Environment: real
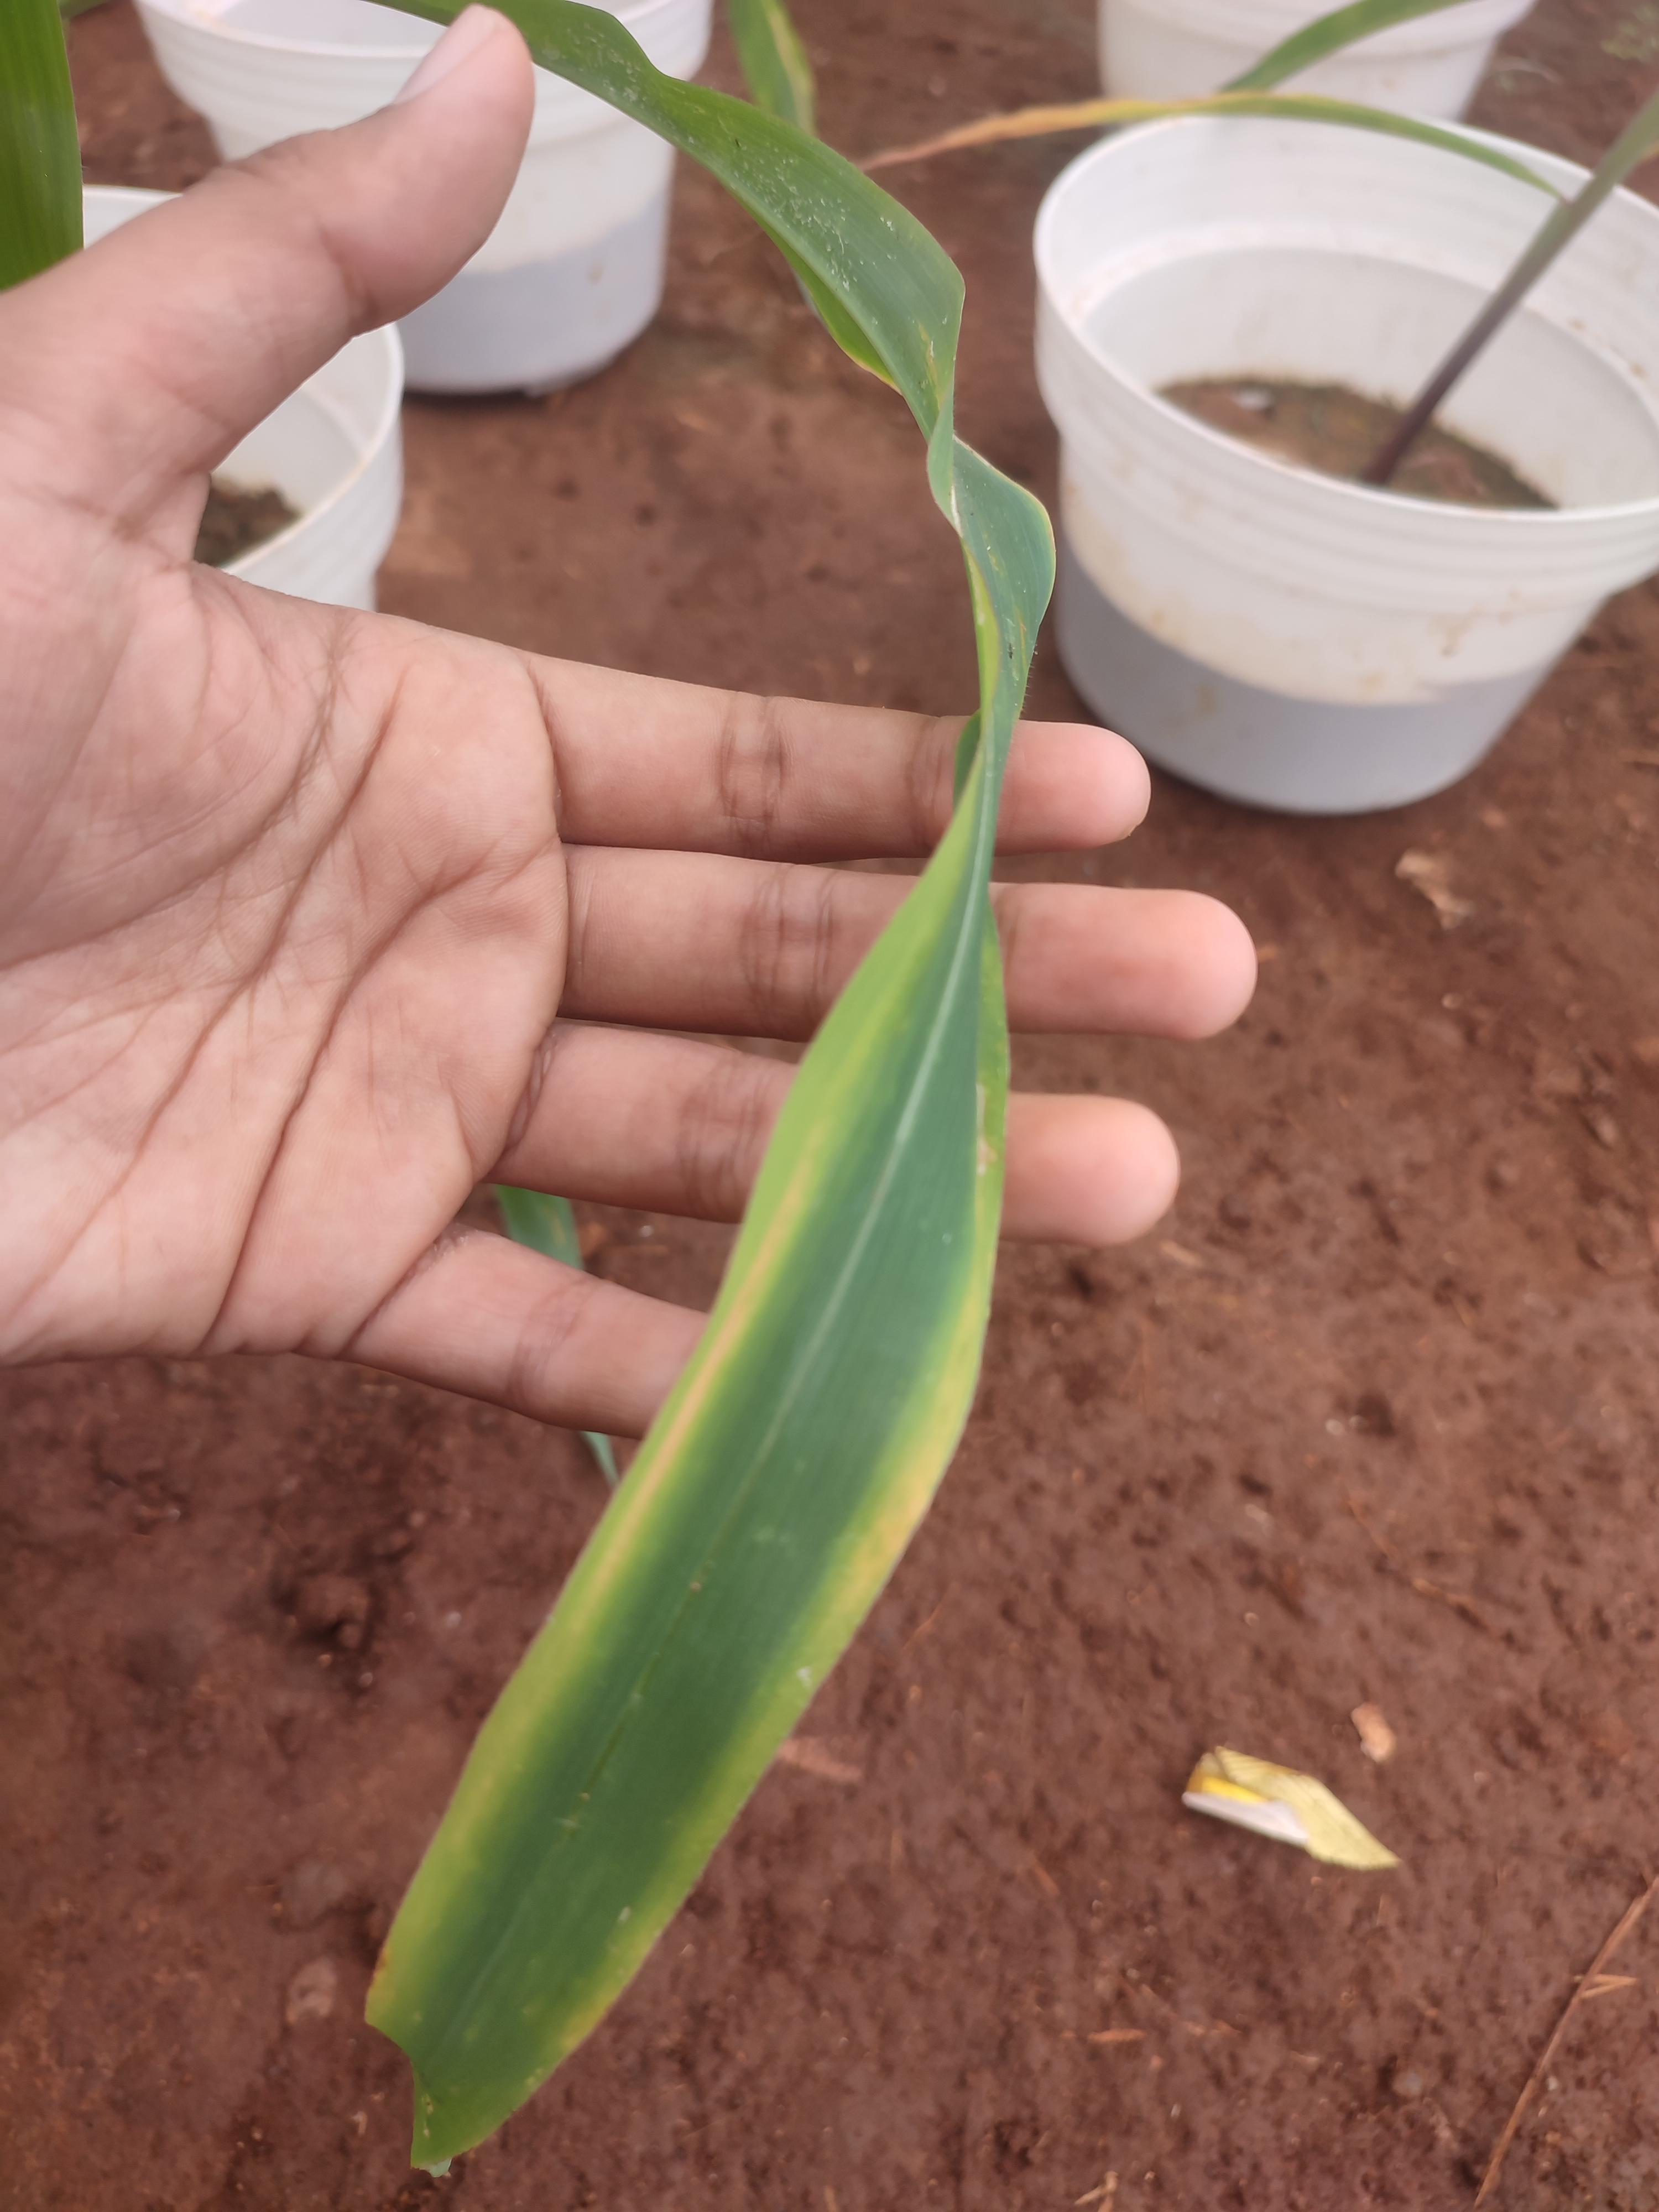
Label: potassium_deficiency